Monceau station

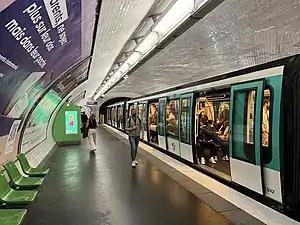

Monceau is a station on Paris Métro Line 2 near the Parc Monceau on the border of the 8th and 17th arrondissement of Paris.